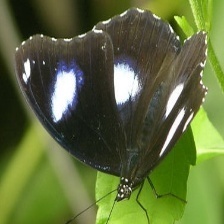
Species: GREAT EGGFLY